Münchwilen, Thurgau

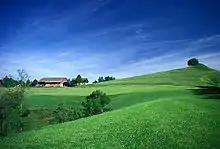
Farm house near Münchwilen

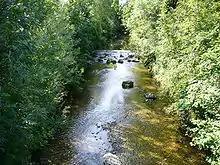
Murg river

Münchwilen has an area, , of . Of this area, or 66.6% is used for agricultural purposes, while or 10.0% is forested. Of the rest of the land, or 23.1% is settled (buildings or roads), or 0.1% is either rivers or lakes and or 0.1% is unproductive land.